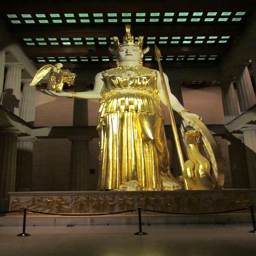
the - foot tall statue of deity inside a city